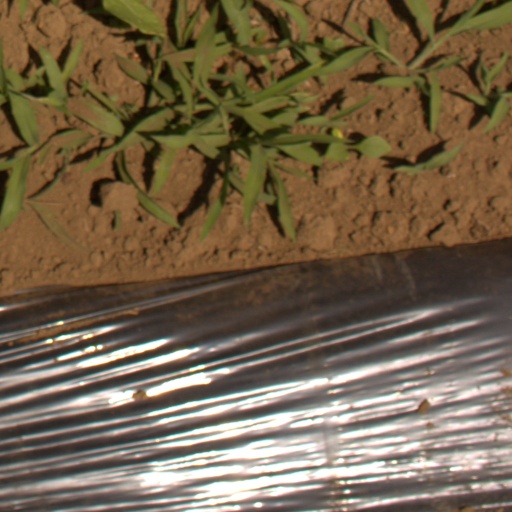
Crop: Jerusalem artichoke